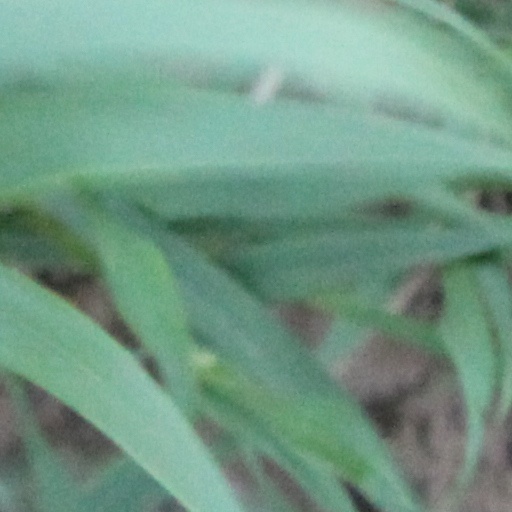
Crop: wheat